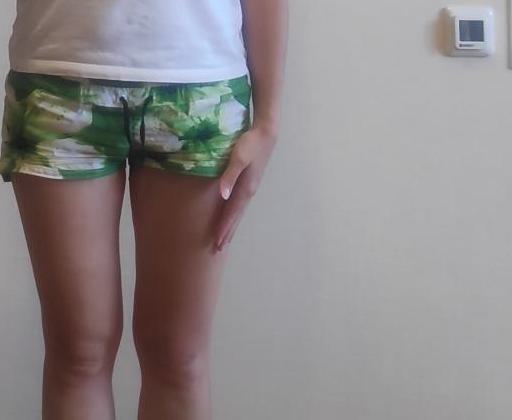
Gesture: no_gesture